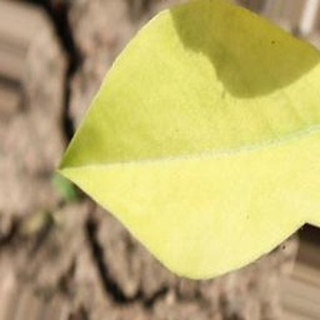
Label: groundnut_nutrition_deficiency